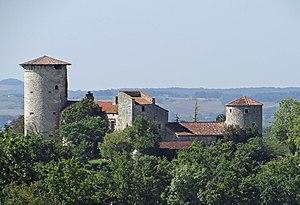
Montayral - Château de Perricard - Vue d'ensemble